List of mayors of Fairbanks, Alaska

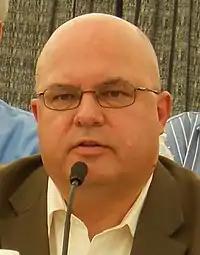
David Pruhs, shown campaigning for the Alaska House of Representatives at the 2012 Tanana Valley State Fair, is the incumbent mayor of Fairbanks. Pruhs took office on October 24, 2022.

The following provides a listing of the individuals who have served as mayor of Fairbanks, Alaska, as well as the ten mayors of the Fairbanks North Star Borough, a county equivalent which includes the city.